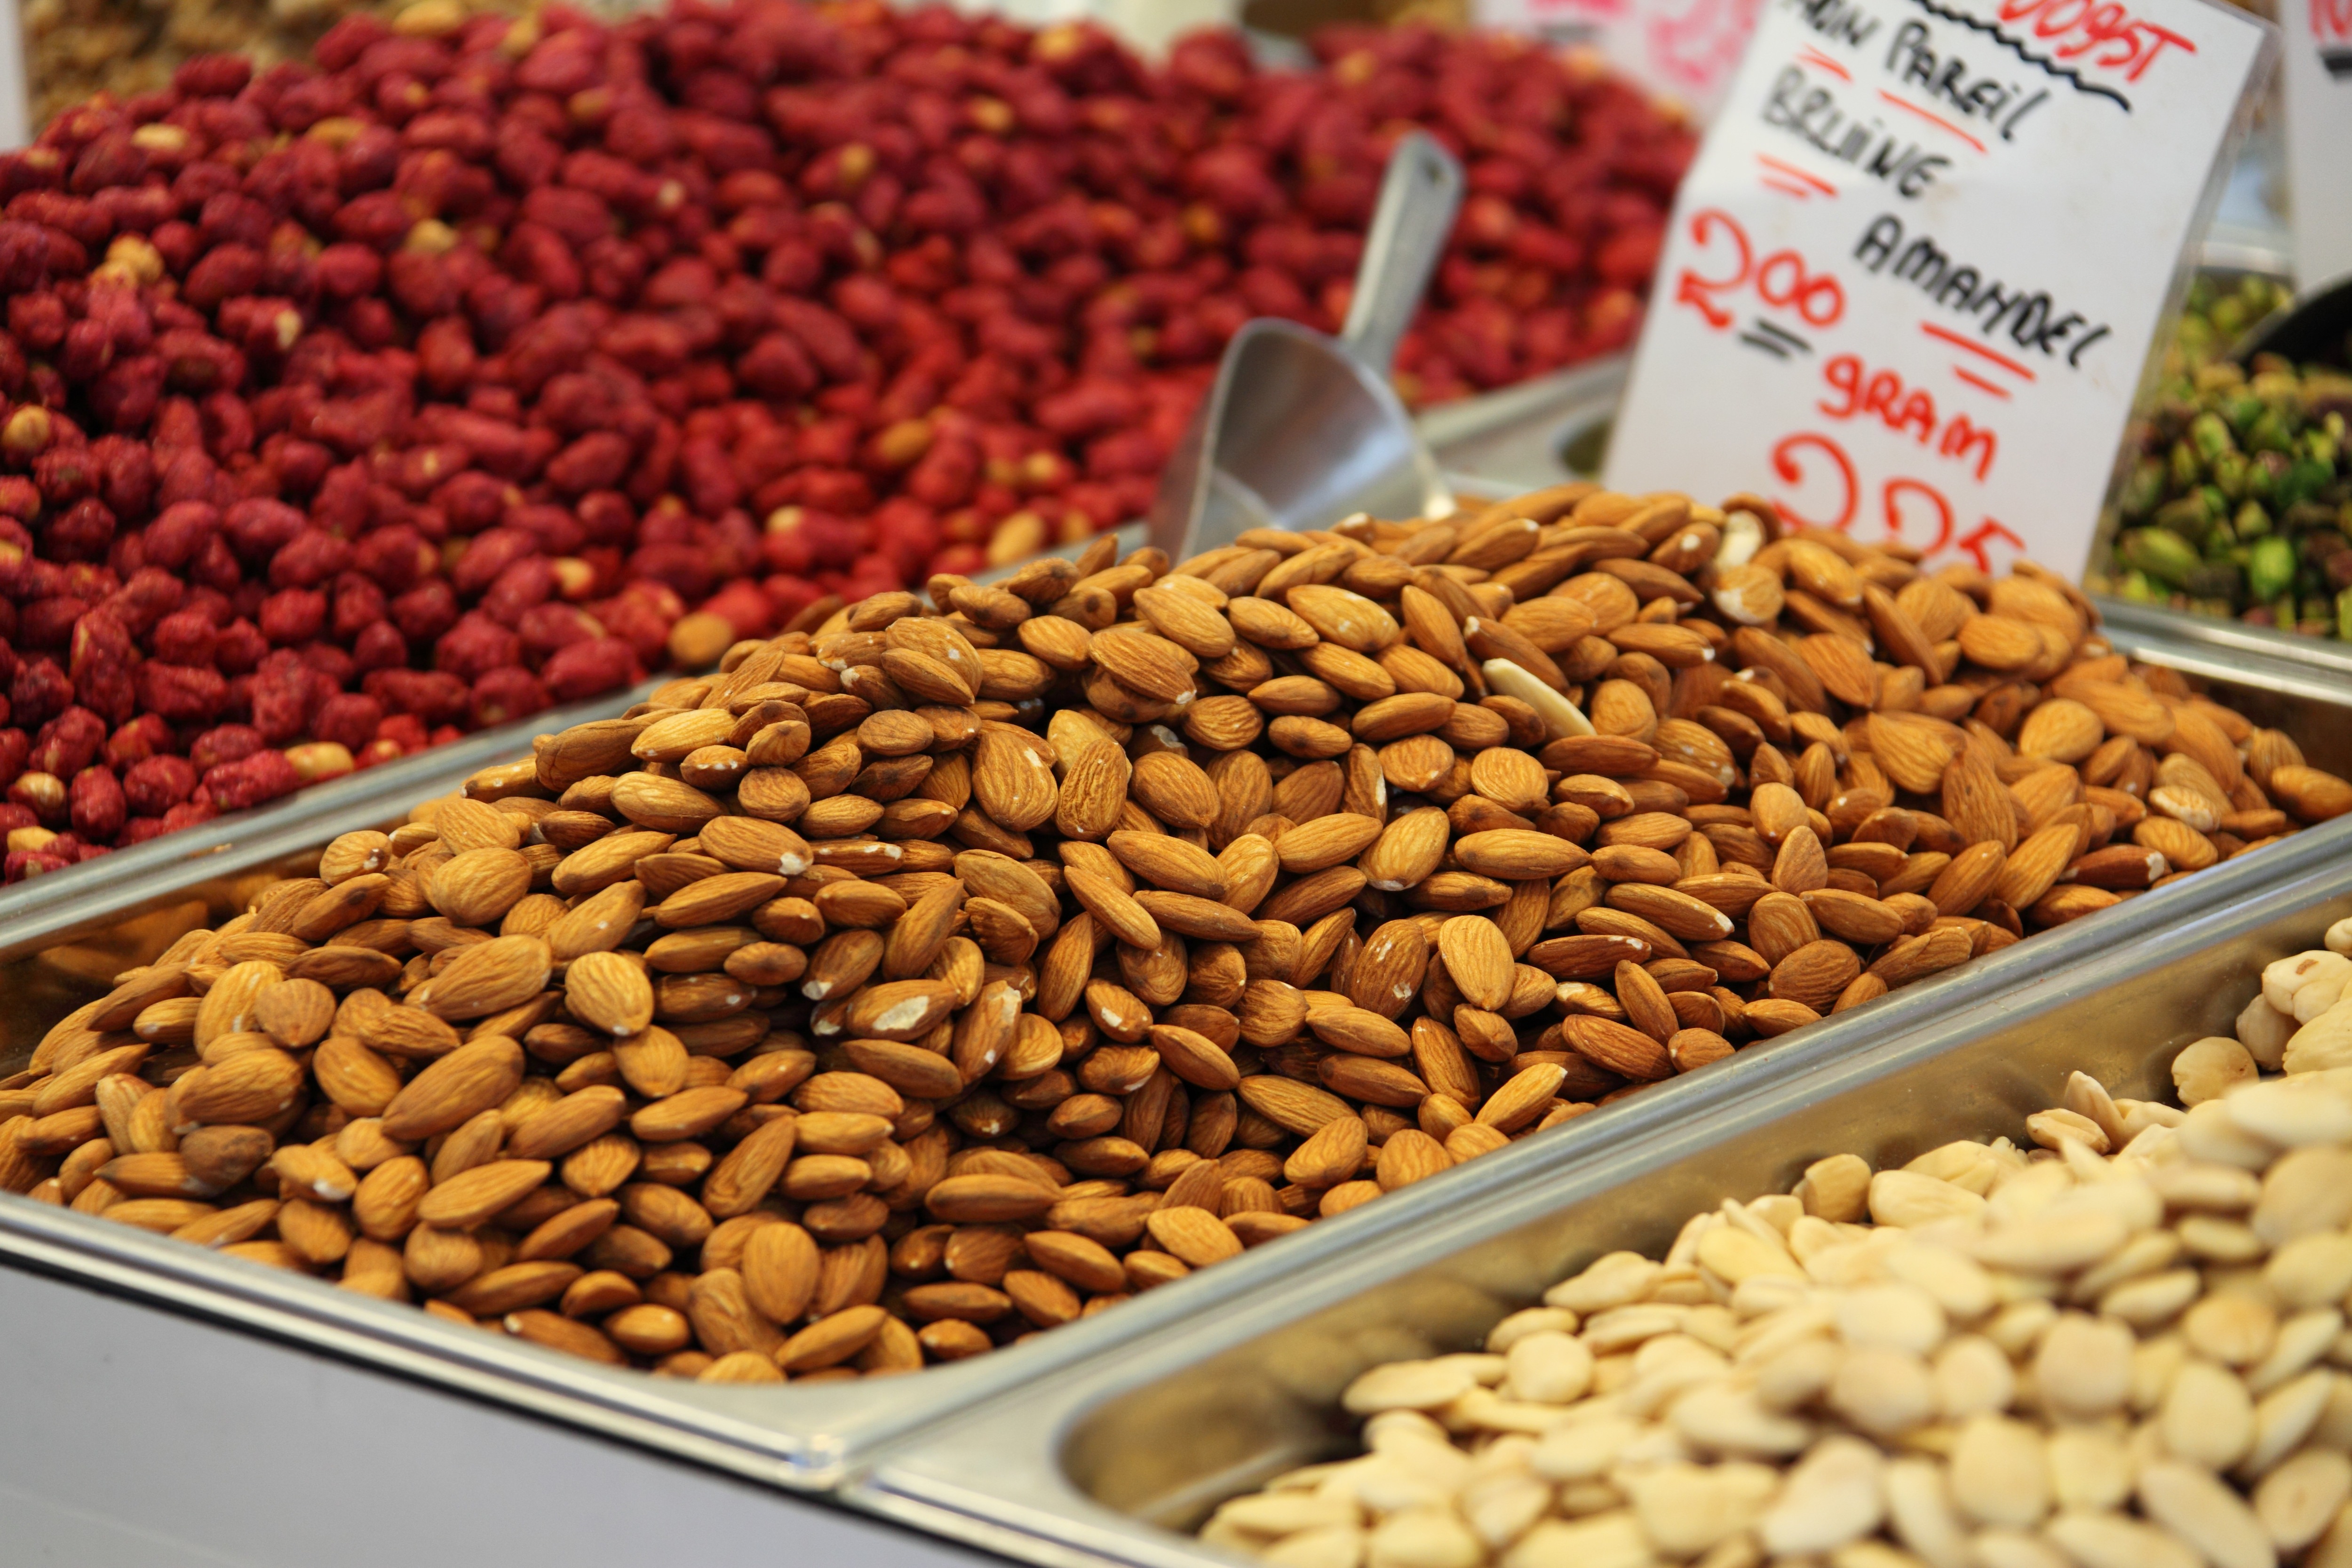
plant, seed, dry, pile, food, produce, crop, fresh, brown, market, nut, agriculture, healthy, snack, almond, kernel, close up, seeds, many, peanut, whole, flowering plant, nutty, kernels, sunflower seed, grass family, land plant, whole grain, nuts seeds